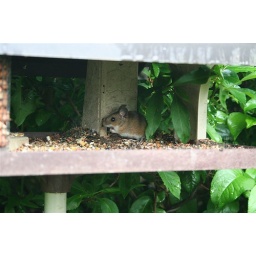
Found this cute little field mouse having breakfast on my bird table one morning. I live in rural Gloucestershire.